1825 in Russia

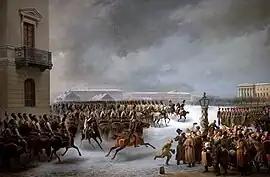
Decembrist Revolt, a painting by Vasily Timm

пятерых повесили, Пушкин лично каждого знал, в том числе и Рылеев, к которому Пушкин собирался накануне восстания